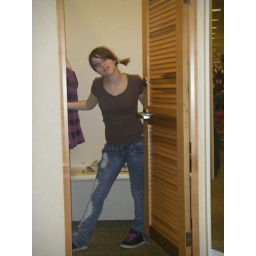
Heather in the brown shirt